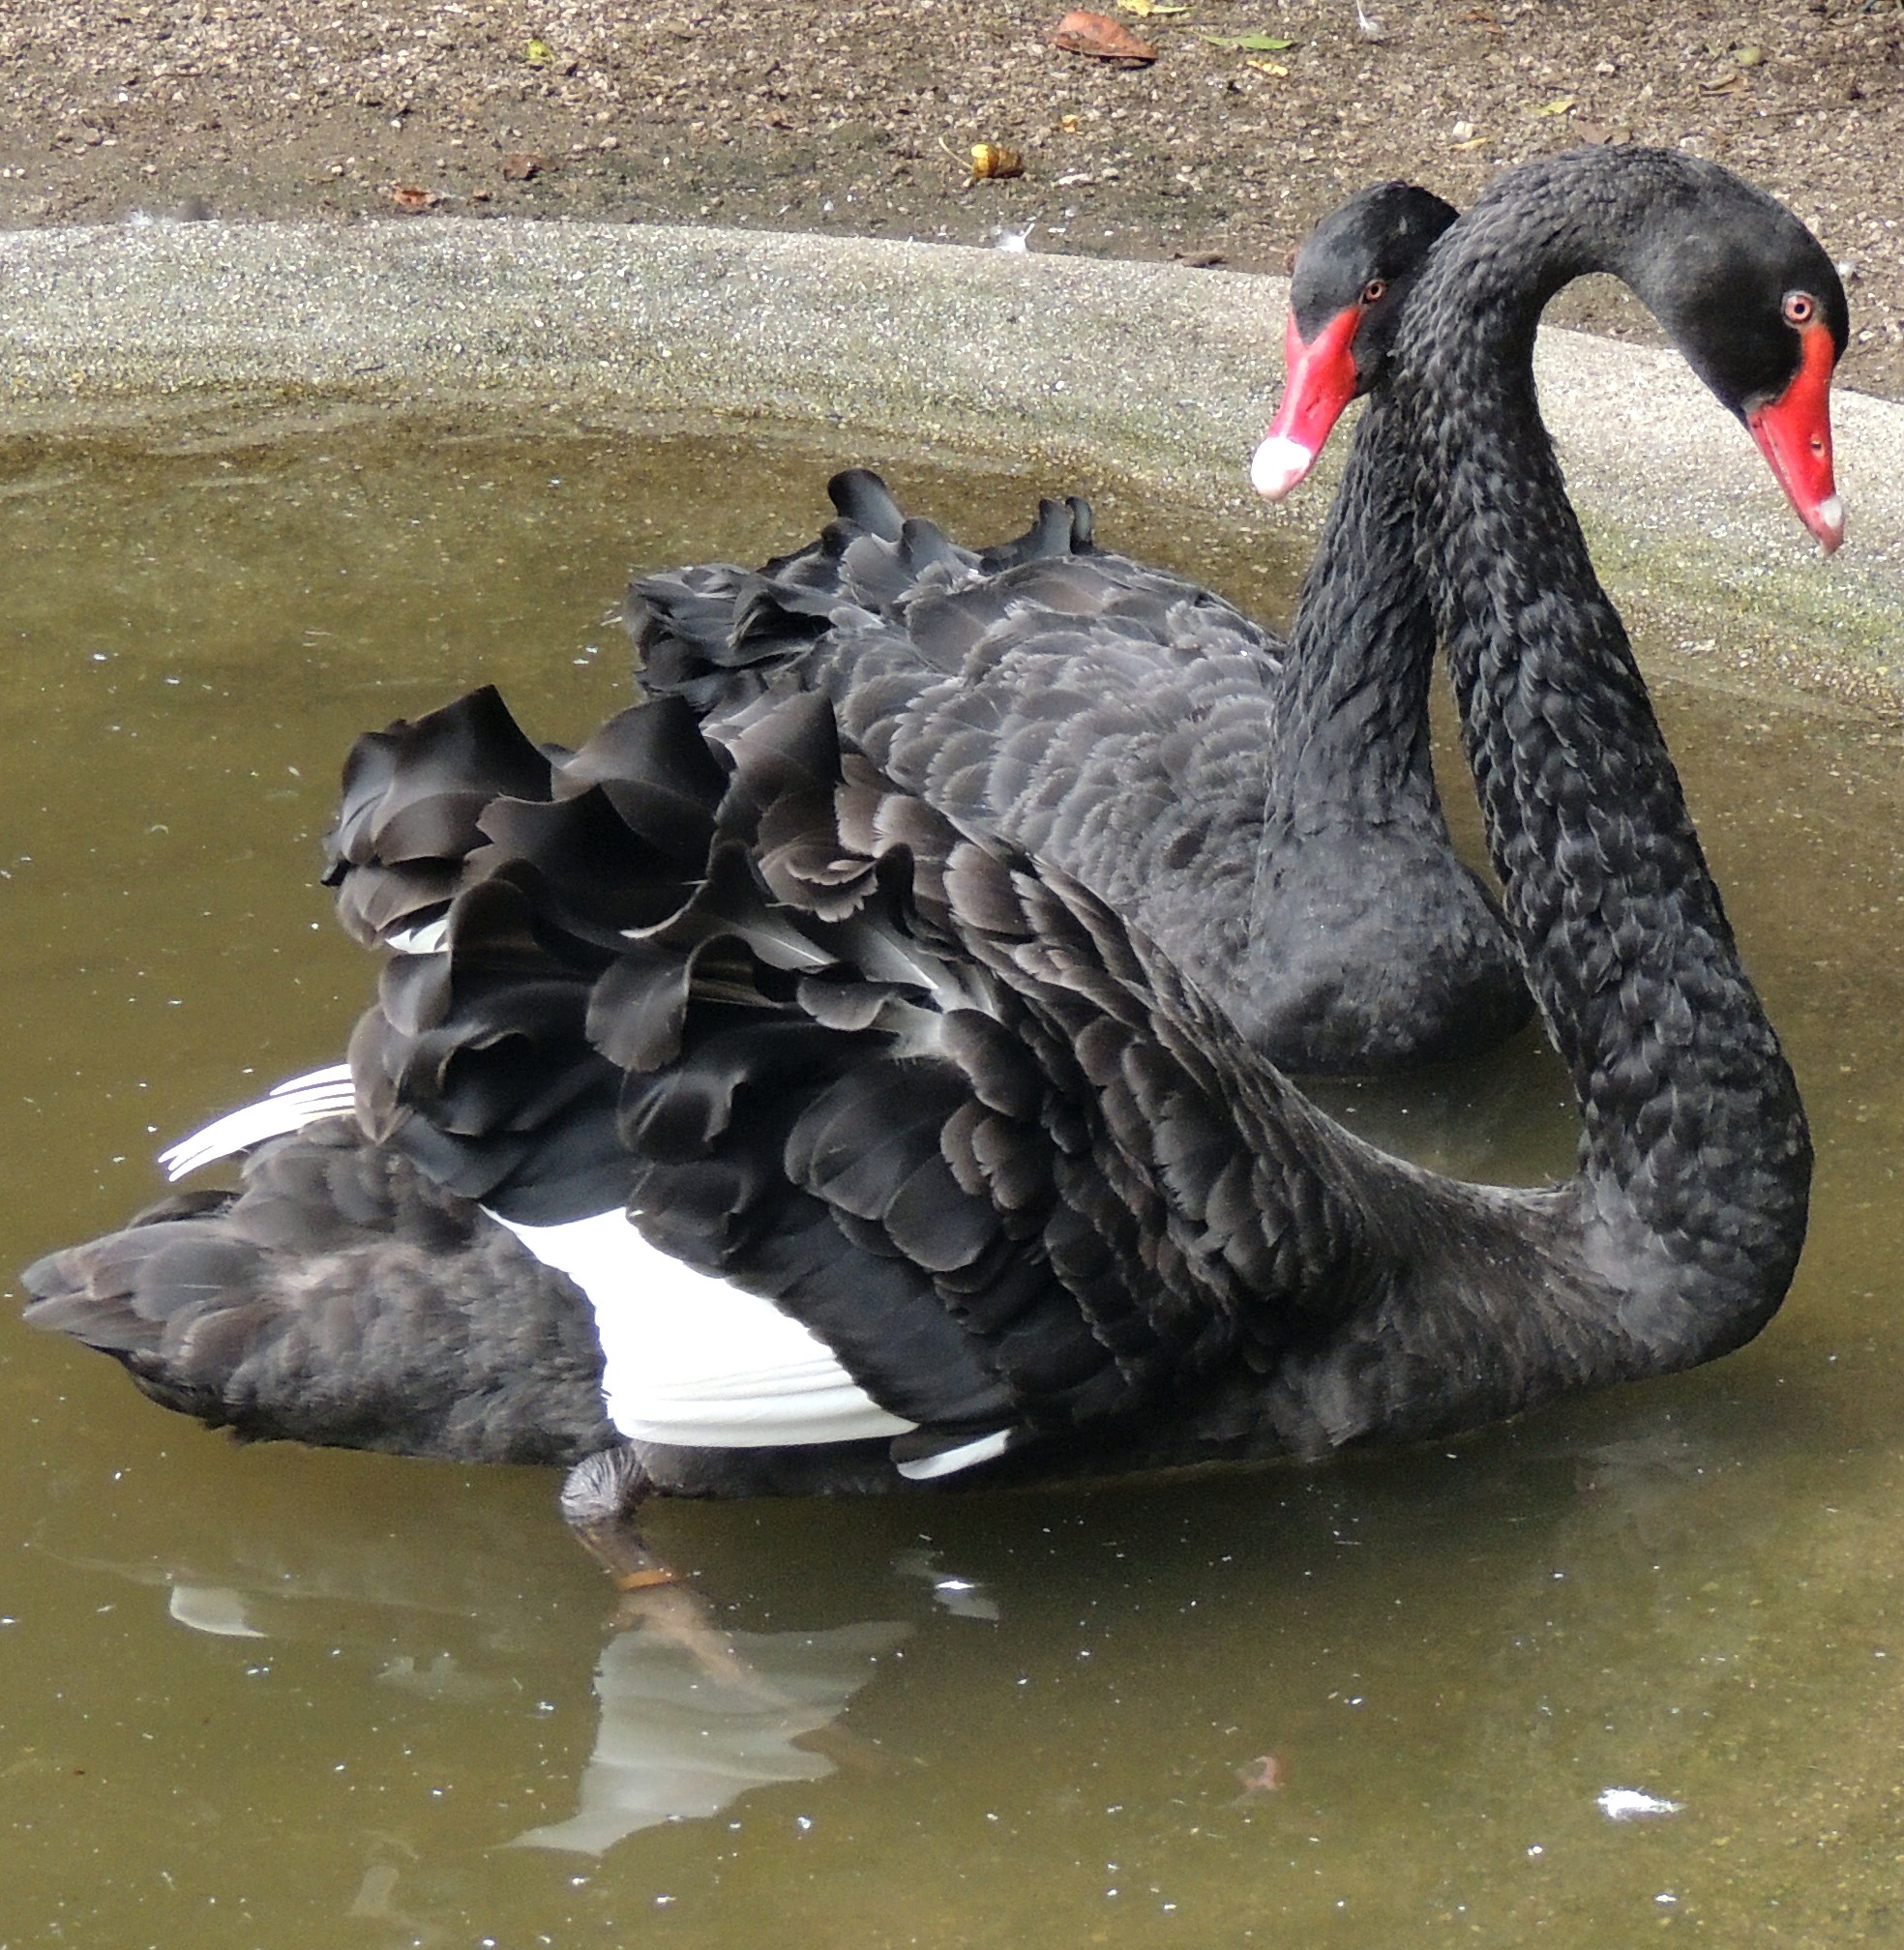
nature, bird, wing, wildlife, europe, zoo, beak, fauna, swan, spain, espagne, aves, duck, goose, vertebrate, europa, naturaleza, galicia, lugo, natureza, espanha, natur, waterfowl, water bird, espana, animales, galiza, galice, avifauna, cisnes, cisnenegro, provinciadelugo, outeiroderei, black swan, ducks geese and swans